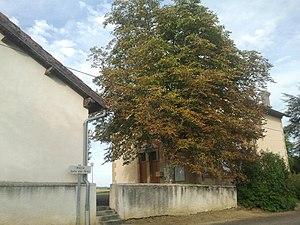
Vue de la mairie de Pouy-Loubrin depuis la route
Pouy-Loubrin est une commune française située dans le département du Gers en région Occitanie. Ses habitants sont appelés les Pouyloubrinois.